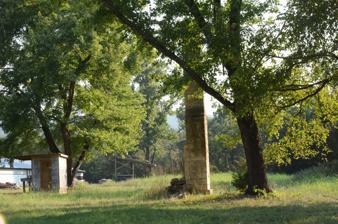
Building: Henry Copeland House
Country: United States of America
Year built: 1900
Historic house in Arkansas, United States United States historic place Henry Copeland House U.S. National Register of Historic Places Location in Arkansas Show map of Arkansas Location in United States Show map of the United States Location AR 14, Pleasant Grove, Stone County, Arkansas Coordinates 35°48′56″N 91°54′29″W / 35.81556°N 91.90806°W / 35.81556; -91.90806 Area less than one acre Built 1900 ( 1900 ) Architectural style Double Pen plan MPS Stone County MRA NRHP reference No. 85002224 Added to NRHP September 17, 1985 The Henry Copeland House is a historic house on Arkansas Highway 14 in Pleasant Grove , a small community in southeastern Stone County, Arkansas .  It is a single-story wood-frame structure, built in a traditional dogtrot form with two pens and a breezeway.  Ells extend the house to the rear and off the northern pen.  A hip-roof porch extends across the front, supported by turned posts.  Built about 1895, the house is a fine local example of period vernacular architecture combining traditional forms with the then-fashionable Victorian styles. The house was listed on the National Register of Historic Places in 1985. See also National Register of Historic Places listings in Stone County, Arkansas References